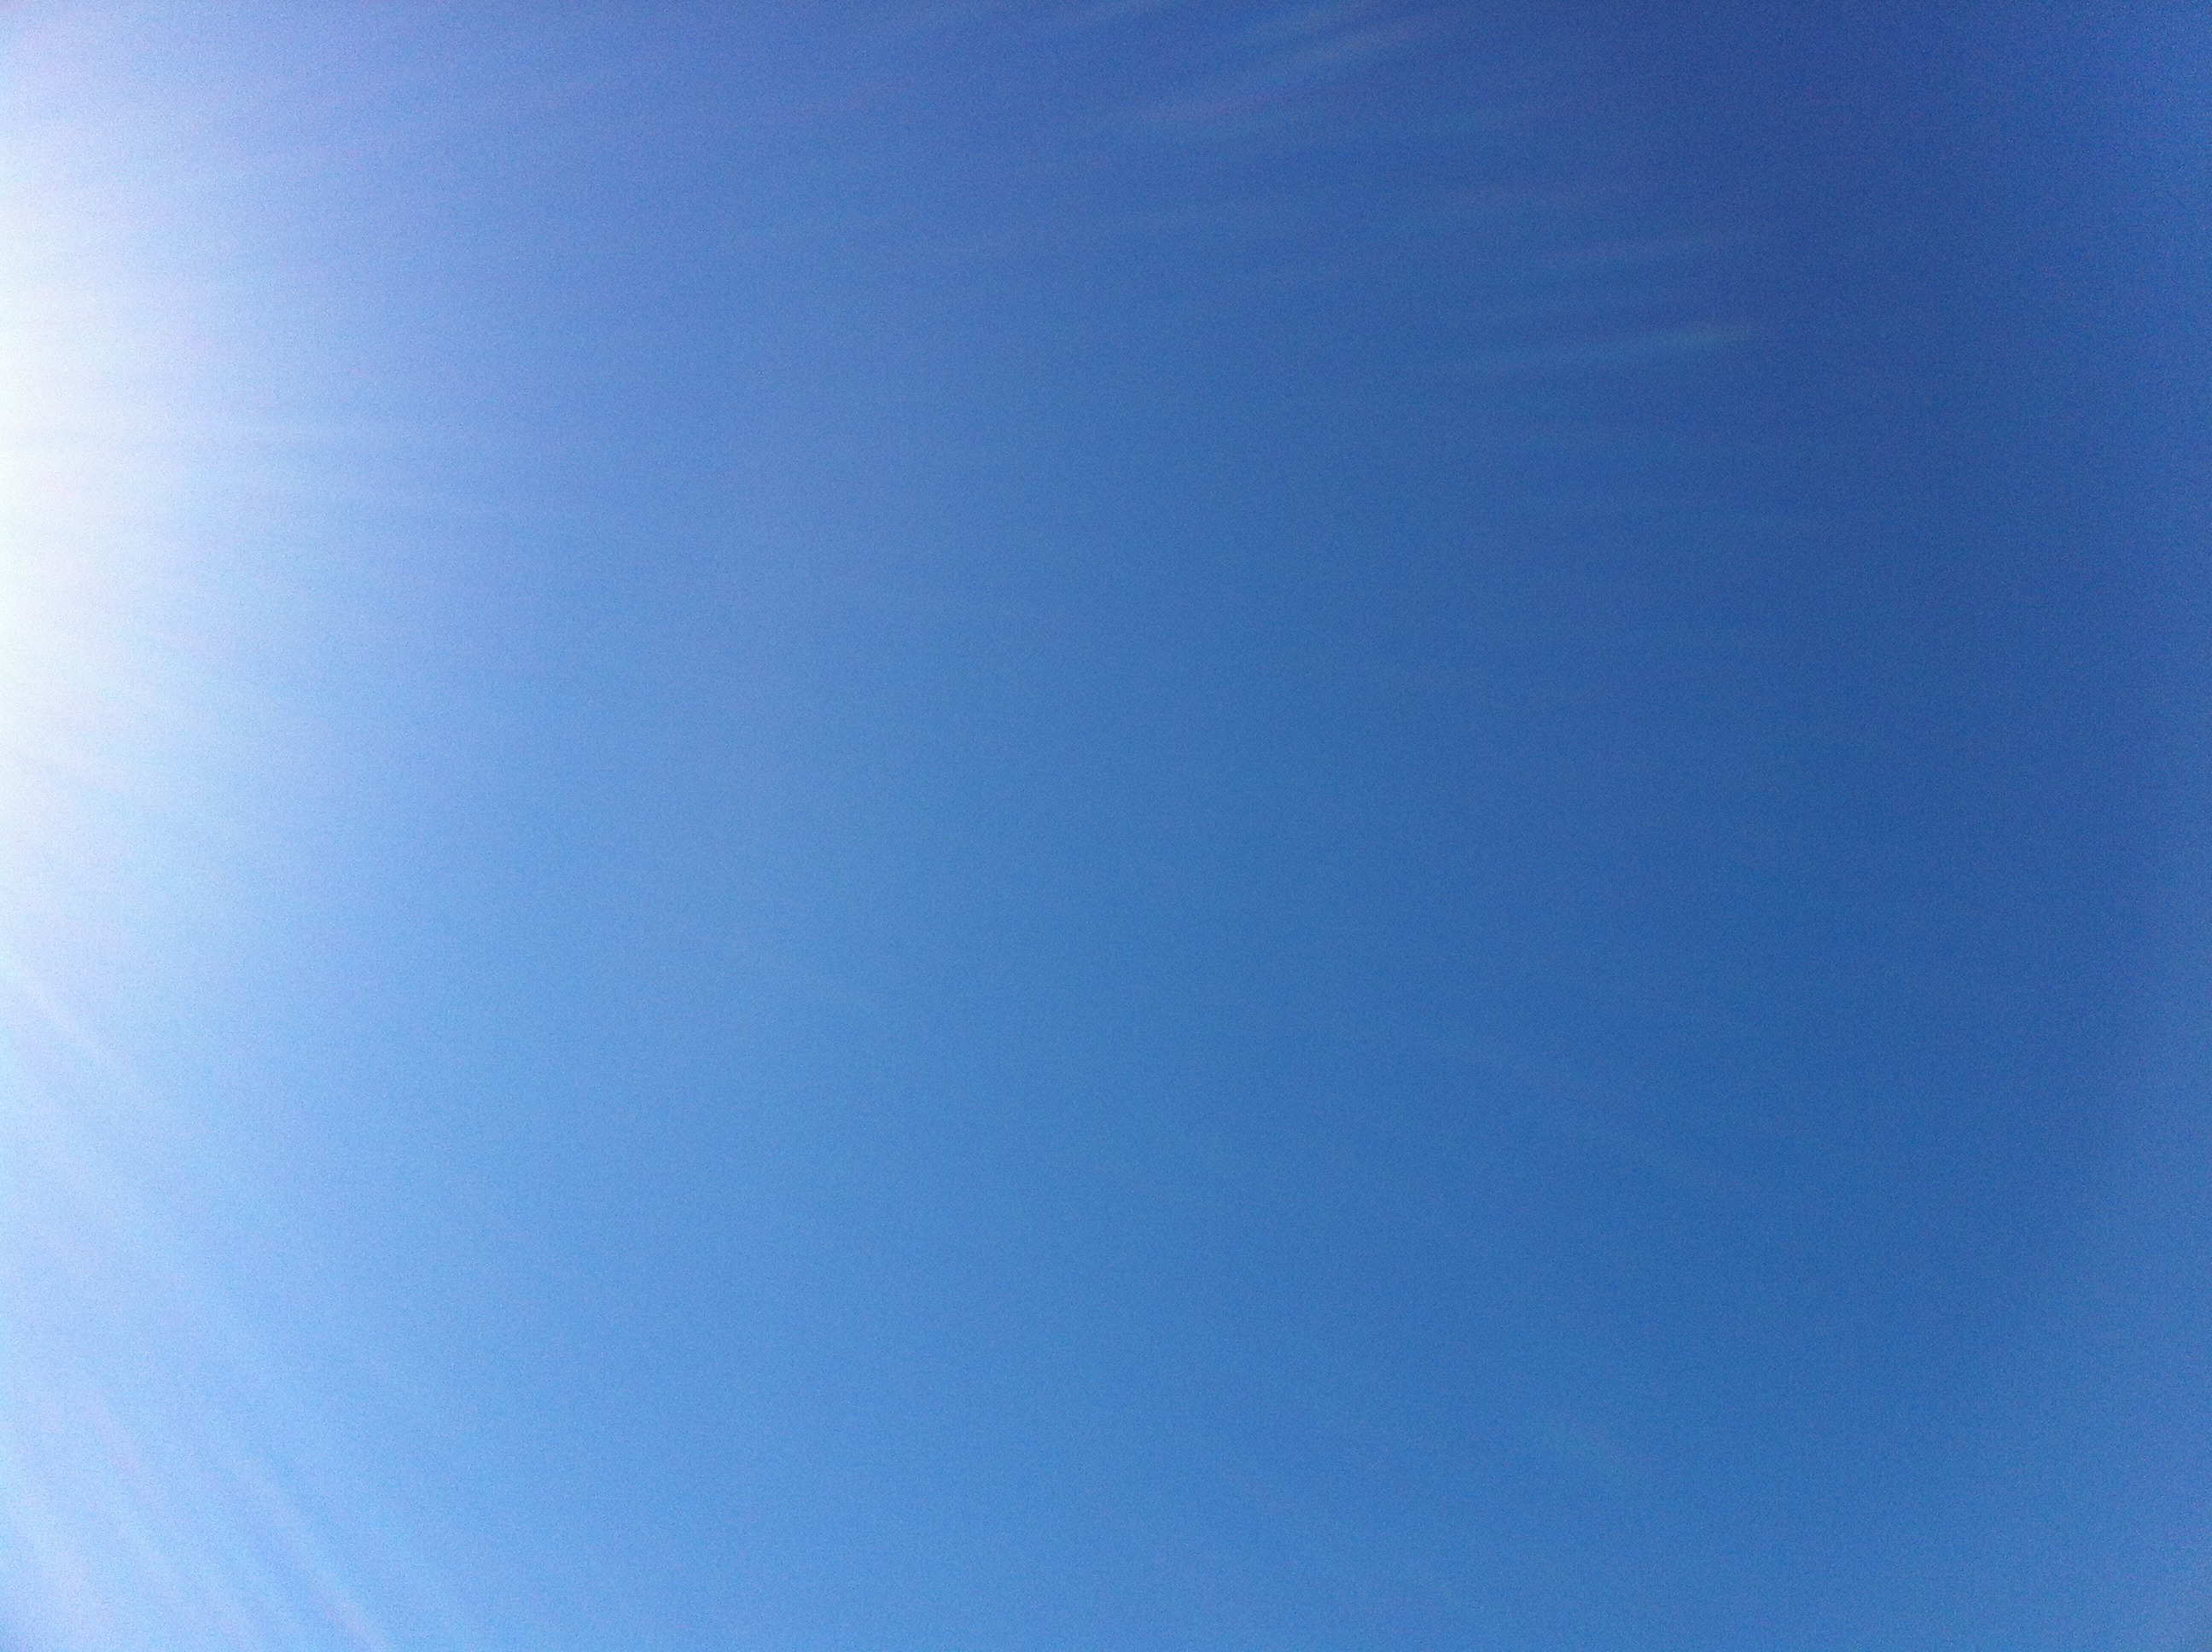
nature, horizon, cloud, sky, sun, sunlight, wave, atmosphere, environment, line, tranquil, scenic, weather, blue, cloudscape, outdoors, sunny, clouds, bright, meteorology, atmosphere of earth, computer wallpaper